East African springhare

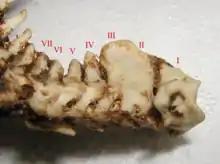
Cervical vertebrae of East-african springhare (Pedetes surdaster), congenital cervical fusion.

Unlike South African springhare ("Pedetes capensis"), the second and third cervical vertebrae are fused in this species.